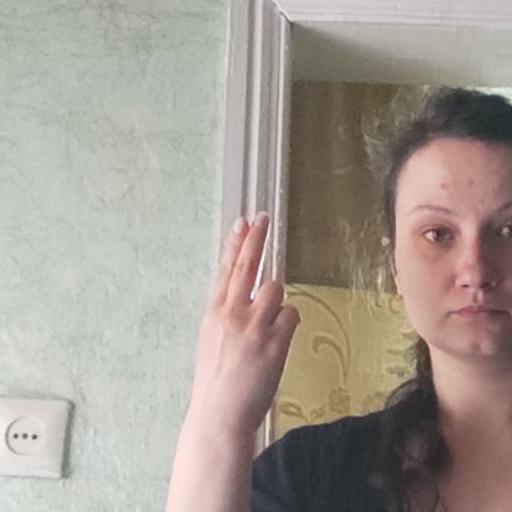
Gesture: two_up_inverted